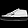
Label: Sneaker